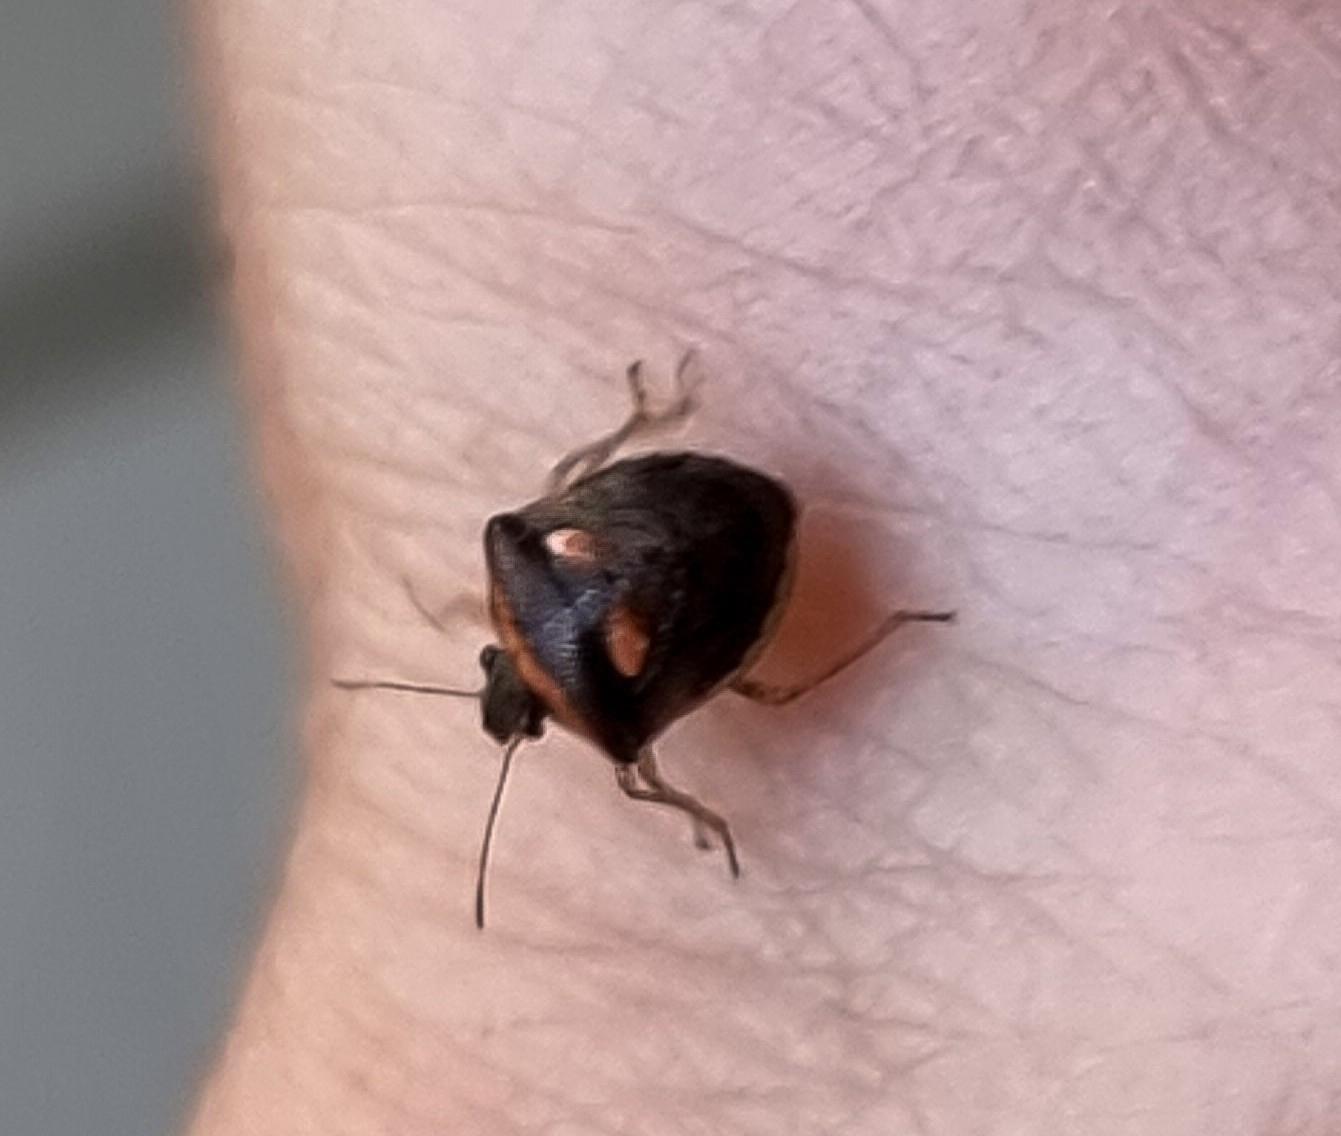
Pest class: stink_bug